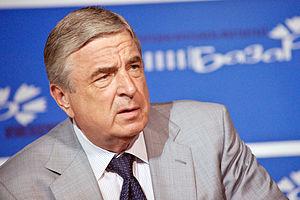
Pavel Pavlovitch Borodine, est un homme politique et un fonctionnaire russe, né le 25 octobre 1946 à Chakhounia, dans l'oblast de Gorki en URSS.